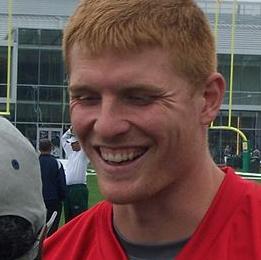
Age: 22